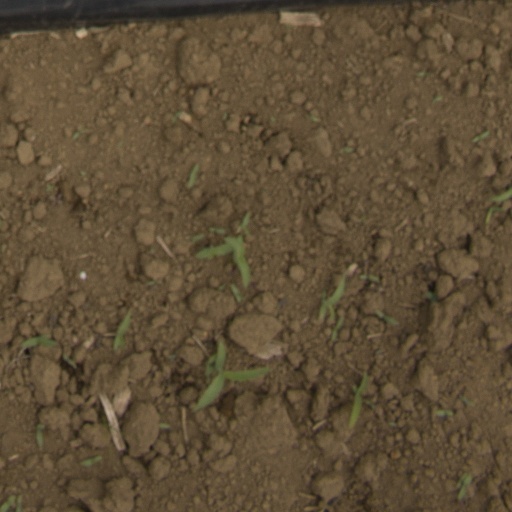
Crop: Jerusalem artichoke